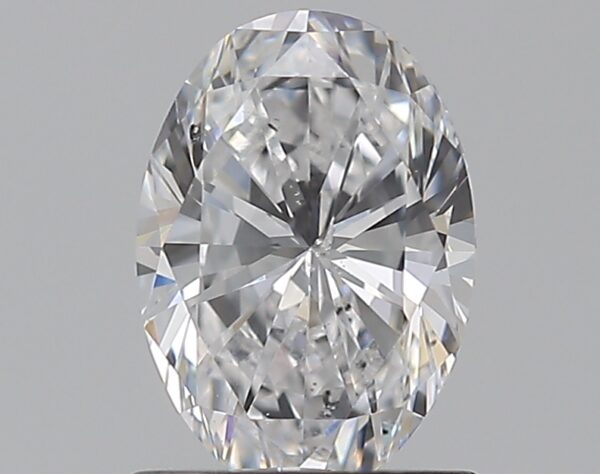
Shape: oval
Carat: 1
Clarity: SI1
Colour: D
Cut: GD
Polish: EX
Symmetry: VG
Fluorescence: F
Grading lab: GIA
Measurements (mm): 7.59 x 5.36 x 3.62